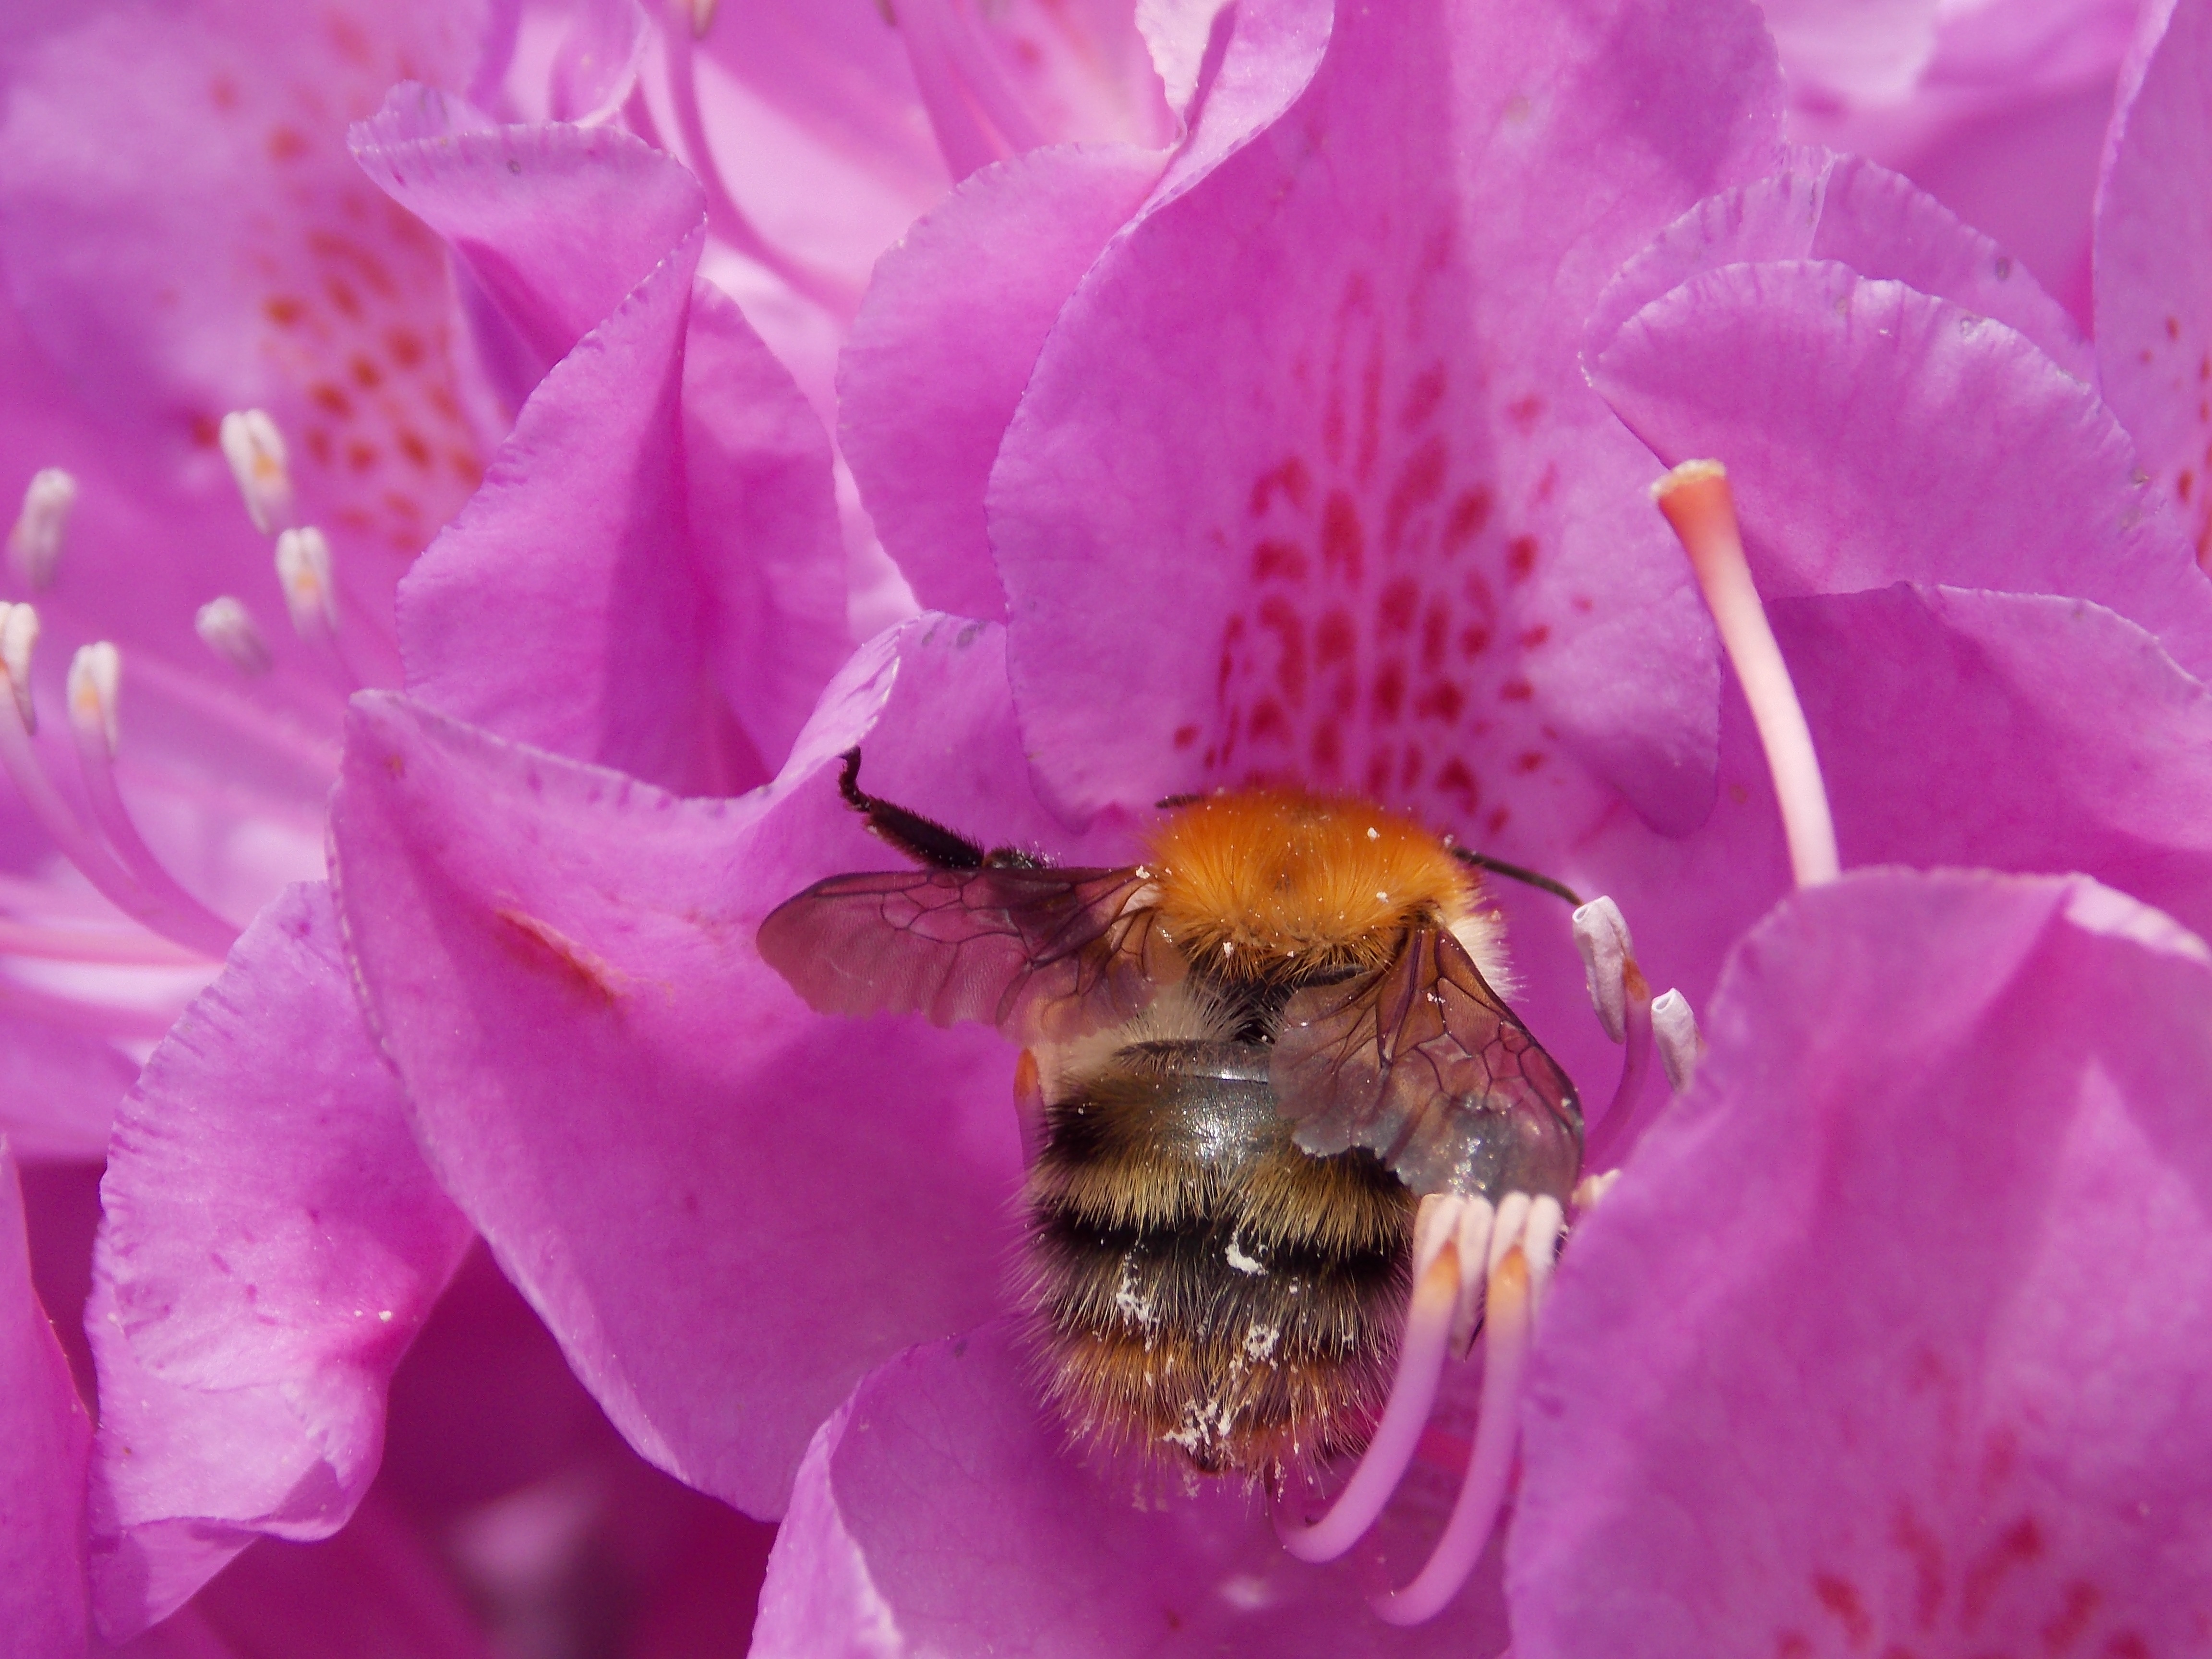
nature, blossom, plant, photography, flower, petal, bloom, pollen, spring, insect, pink, close, flora, fauna, invertebrate, close up, bee, bumblebee, nectar, macro photography, flowering plant, honey bee, pollinator, land plant, membrane winged insect, rhododendron with hummel